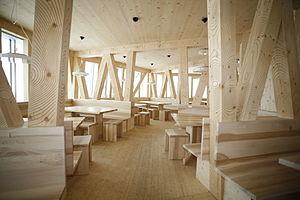
Intérieur du nouveau refuge (cabane) du Mont Rose
La cabane du Mont-Rose est un refuge de montagne du Club alpin suisse situé à 2 882 m d'altitude dans le canton du Valais. Un nouveau bâtiment a été construit et inauguré en 2009. Le projet de construction a été élaboré par l'École polytechnique fédérale de Zurich en collaboration avec le Club alpin suisse.